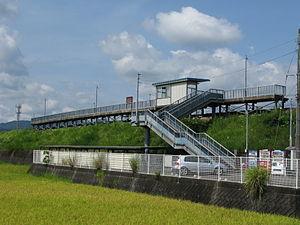
La gare de Kotsuka est une gare ferroviaire localisée dans la ville de Shimanto, dans la préfecture de Kōchi au Japon. La gare est exploitée par la compagnie Tosa Kuroshio Railway, sur la ligne Nakamura.